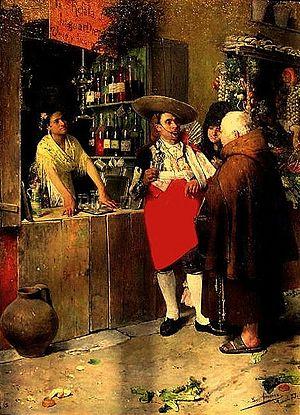
Estaminet andalou (1873) par Luis Jimenez Y. Aranda
Le vignoble d'Andalousie est un vignoble espagnol correspondant à la région administrative autonome d'Andalousie.
La viticulture a été introduite en Espagne dans le Sud, par les Phéniciens, et sur les côtes orientales par les Grecs venant de Massalia. La colonisation romaine a structuré le vignoble actuel.
Luis Jiménez Aranda, né le 21 juin 1845 à Séville et mort à Pontoise en 1928 est un peintre espagnol.